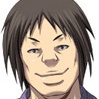
Portrait style: Anime Portrait